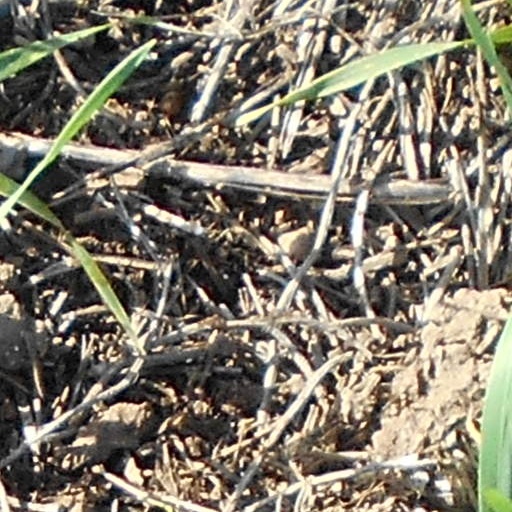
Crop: wheat